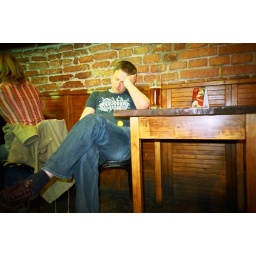
sleeping in a bar